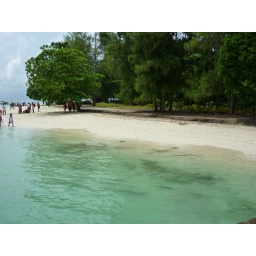
Crystal clear waters and school of fishes swimming around